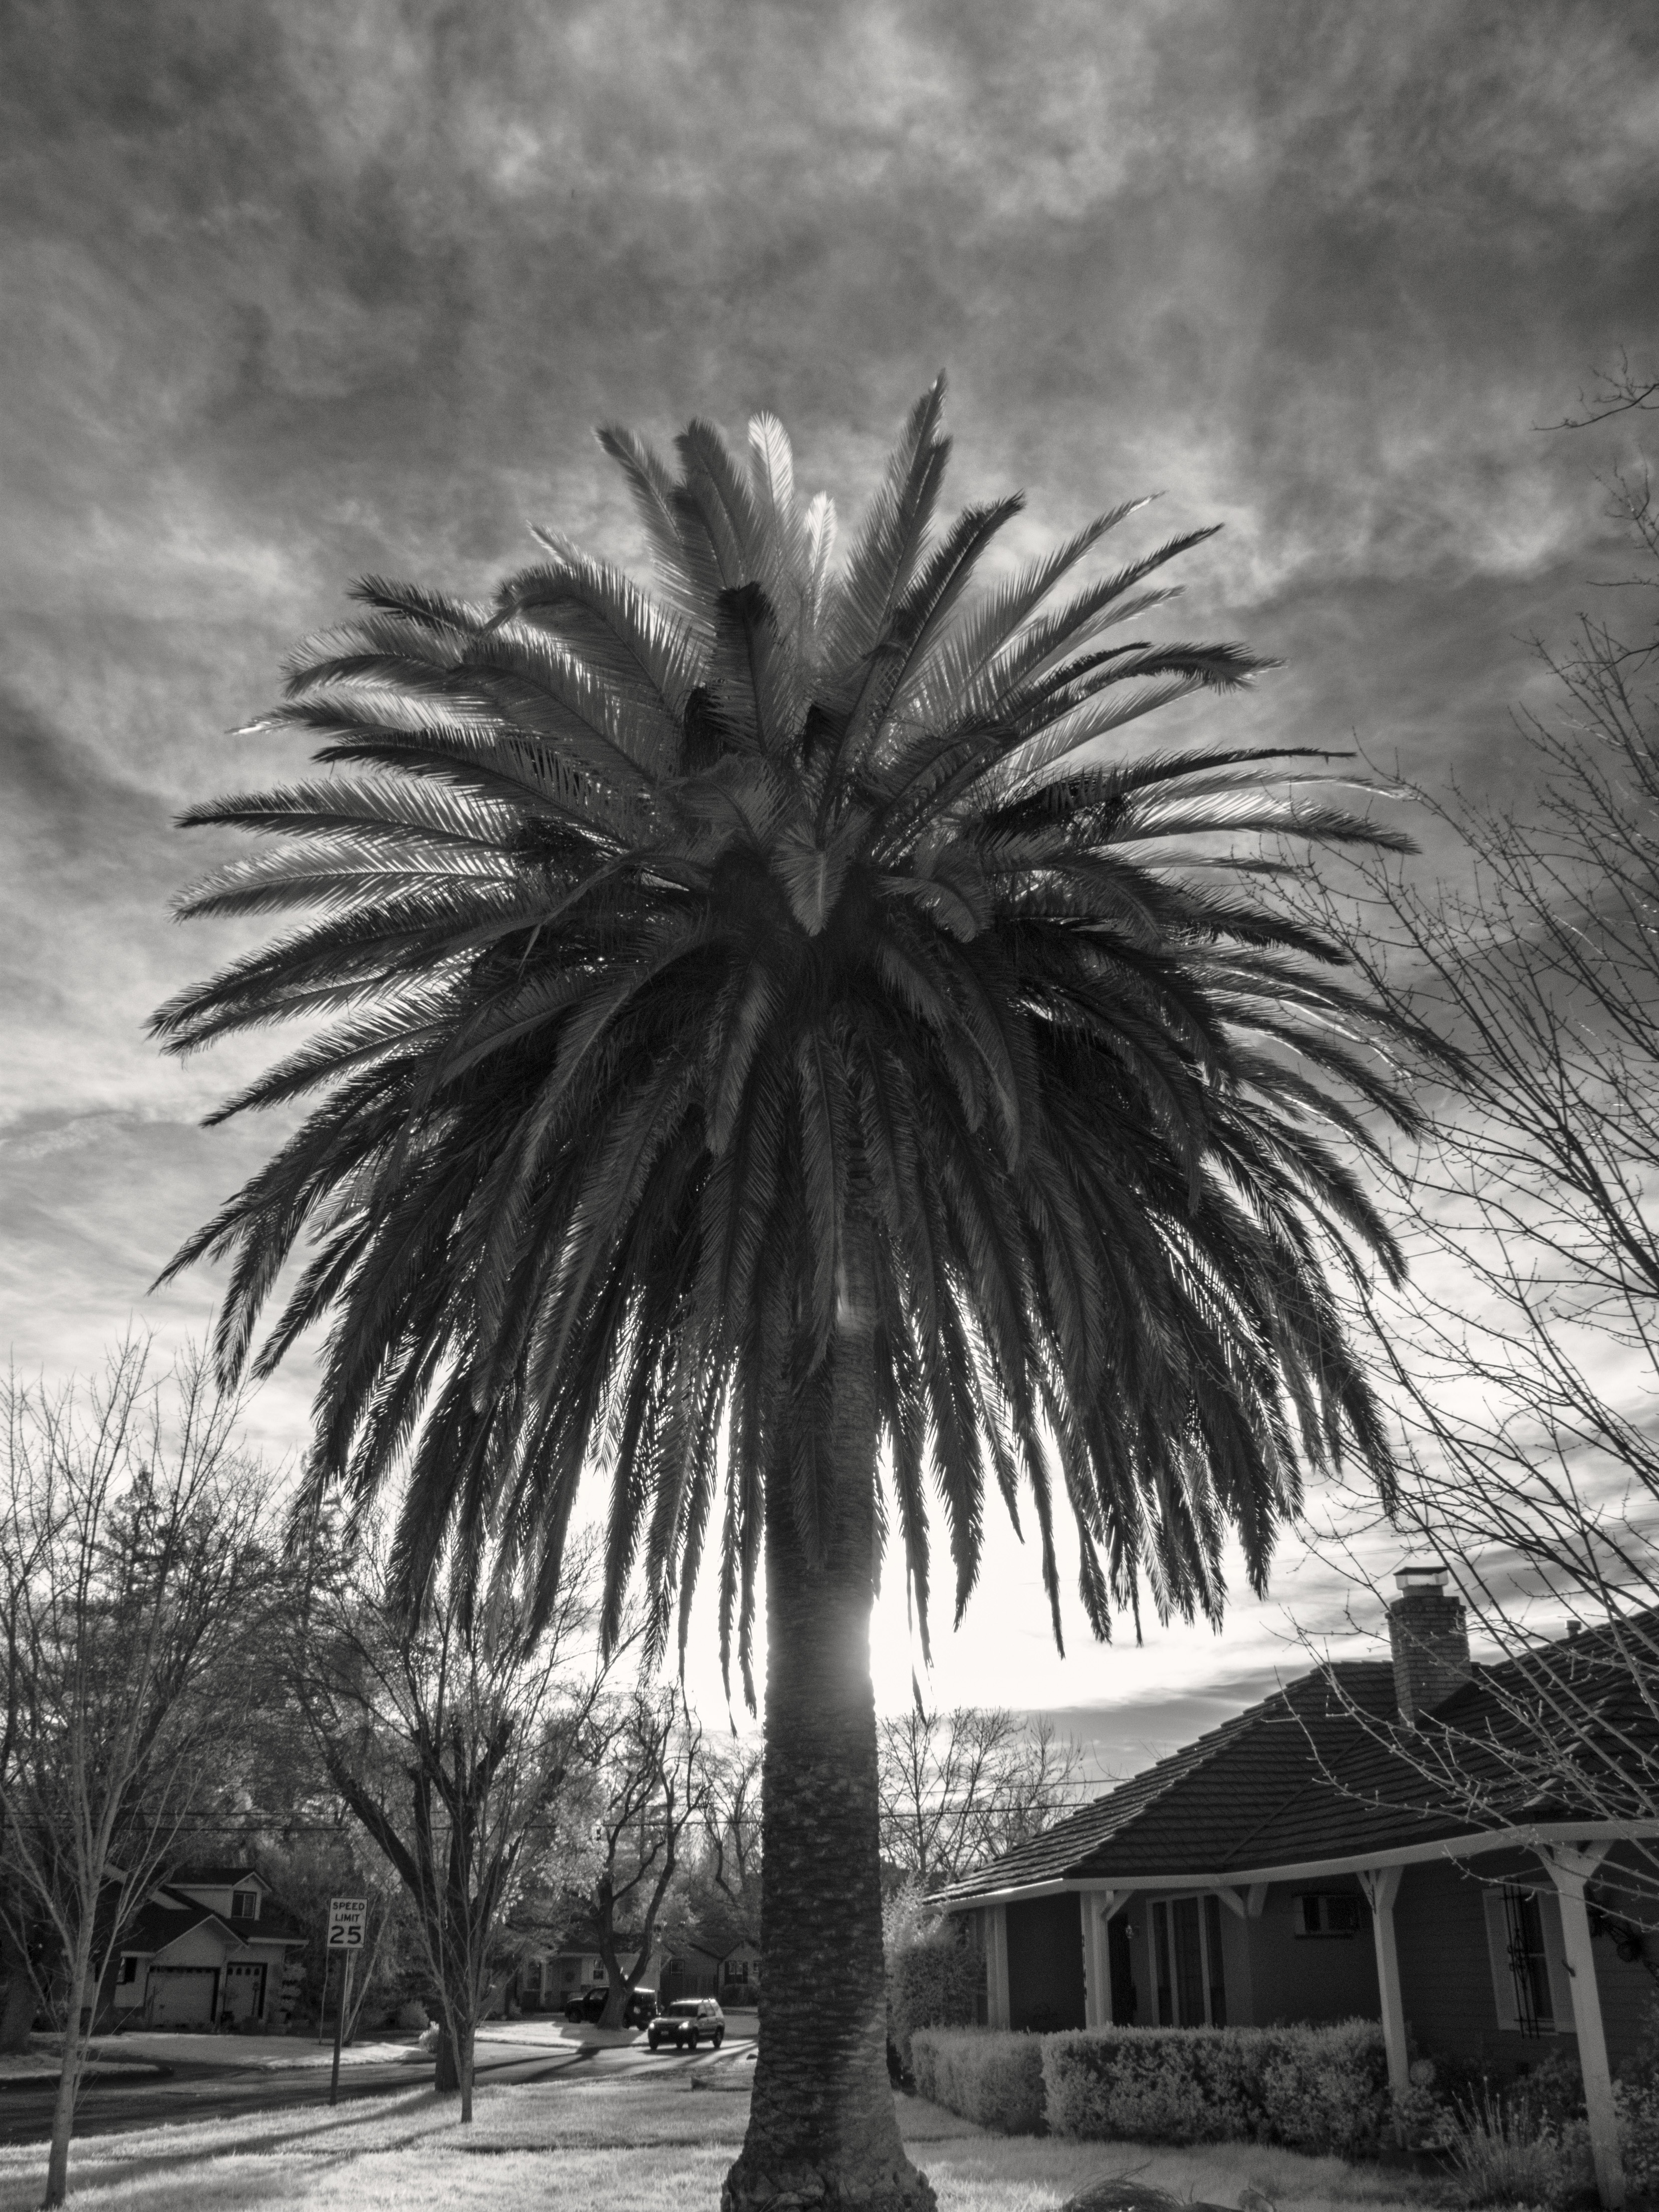
tree, black and white, plant, palm, suburban, botany, black, monochrome, symmetry, 365, sacramento, infrared, 3652015imstillstanding, flowering plant, monochrome photography, woody plant, land plant, arecales, palm family, borassus flabellifer